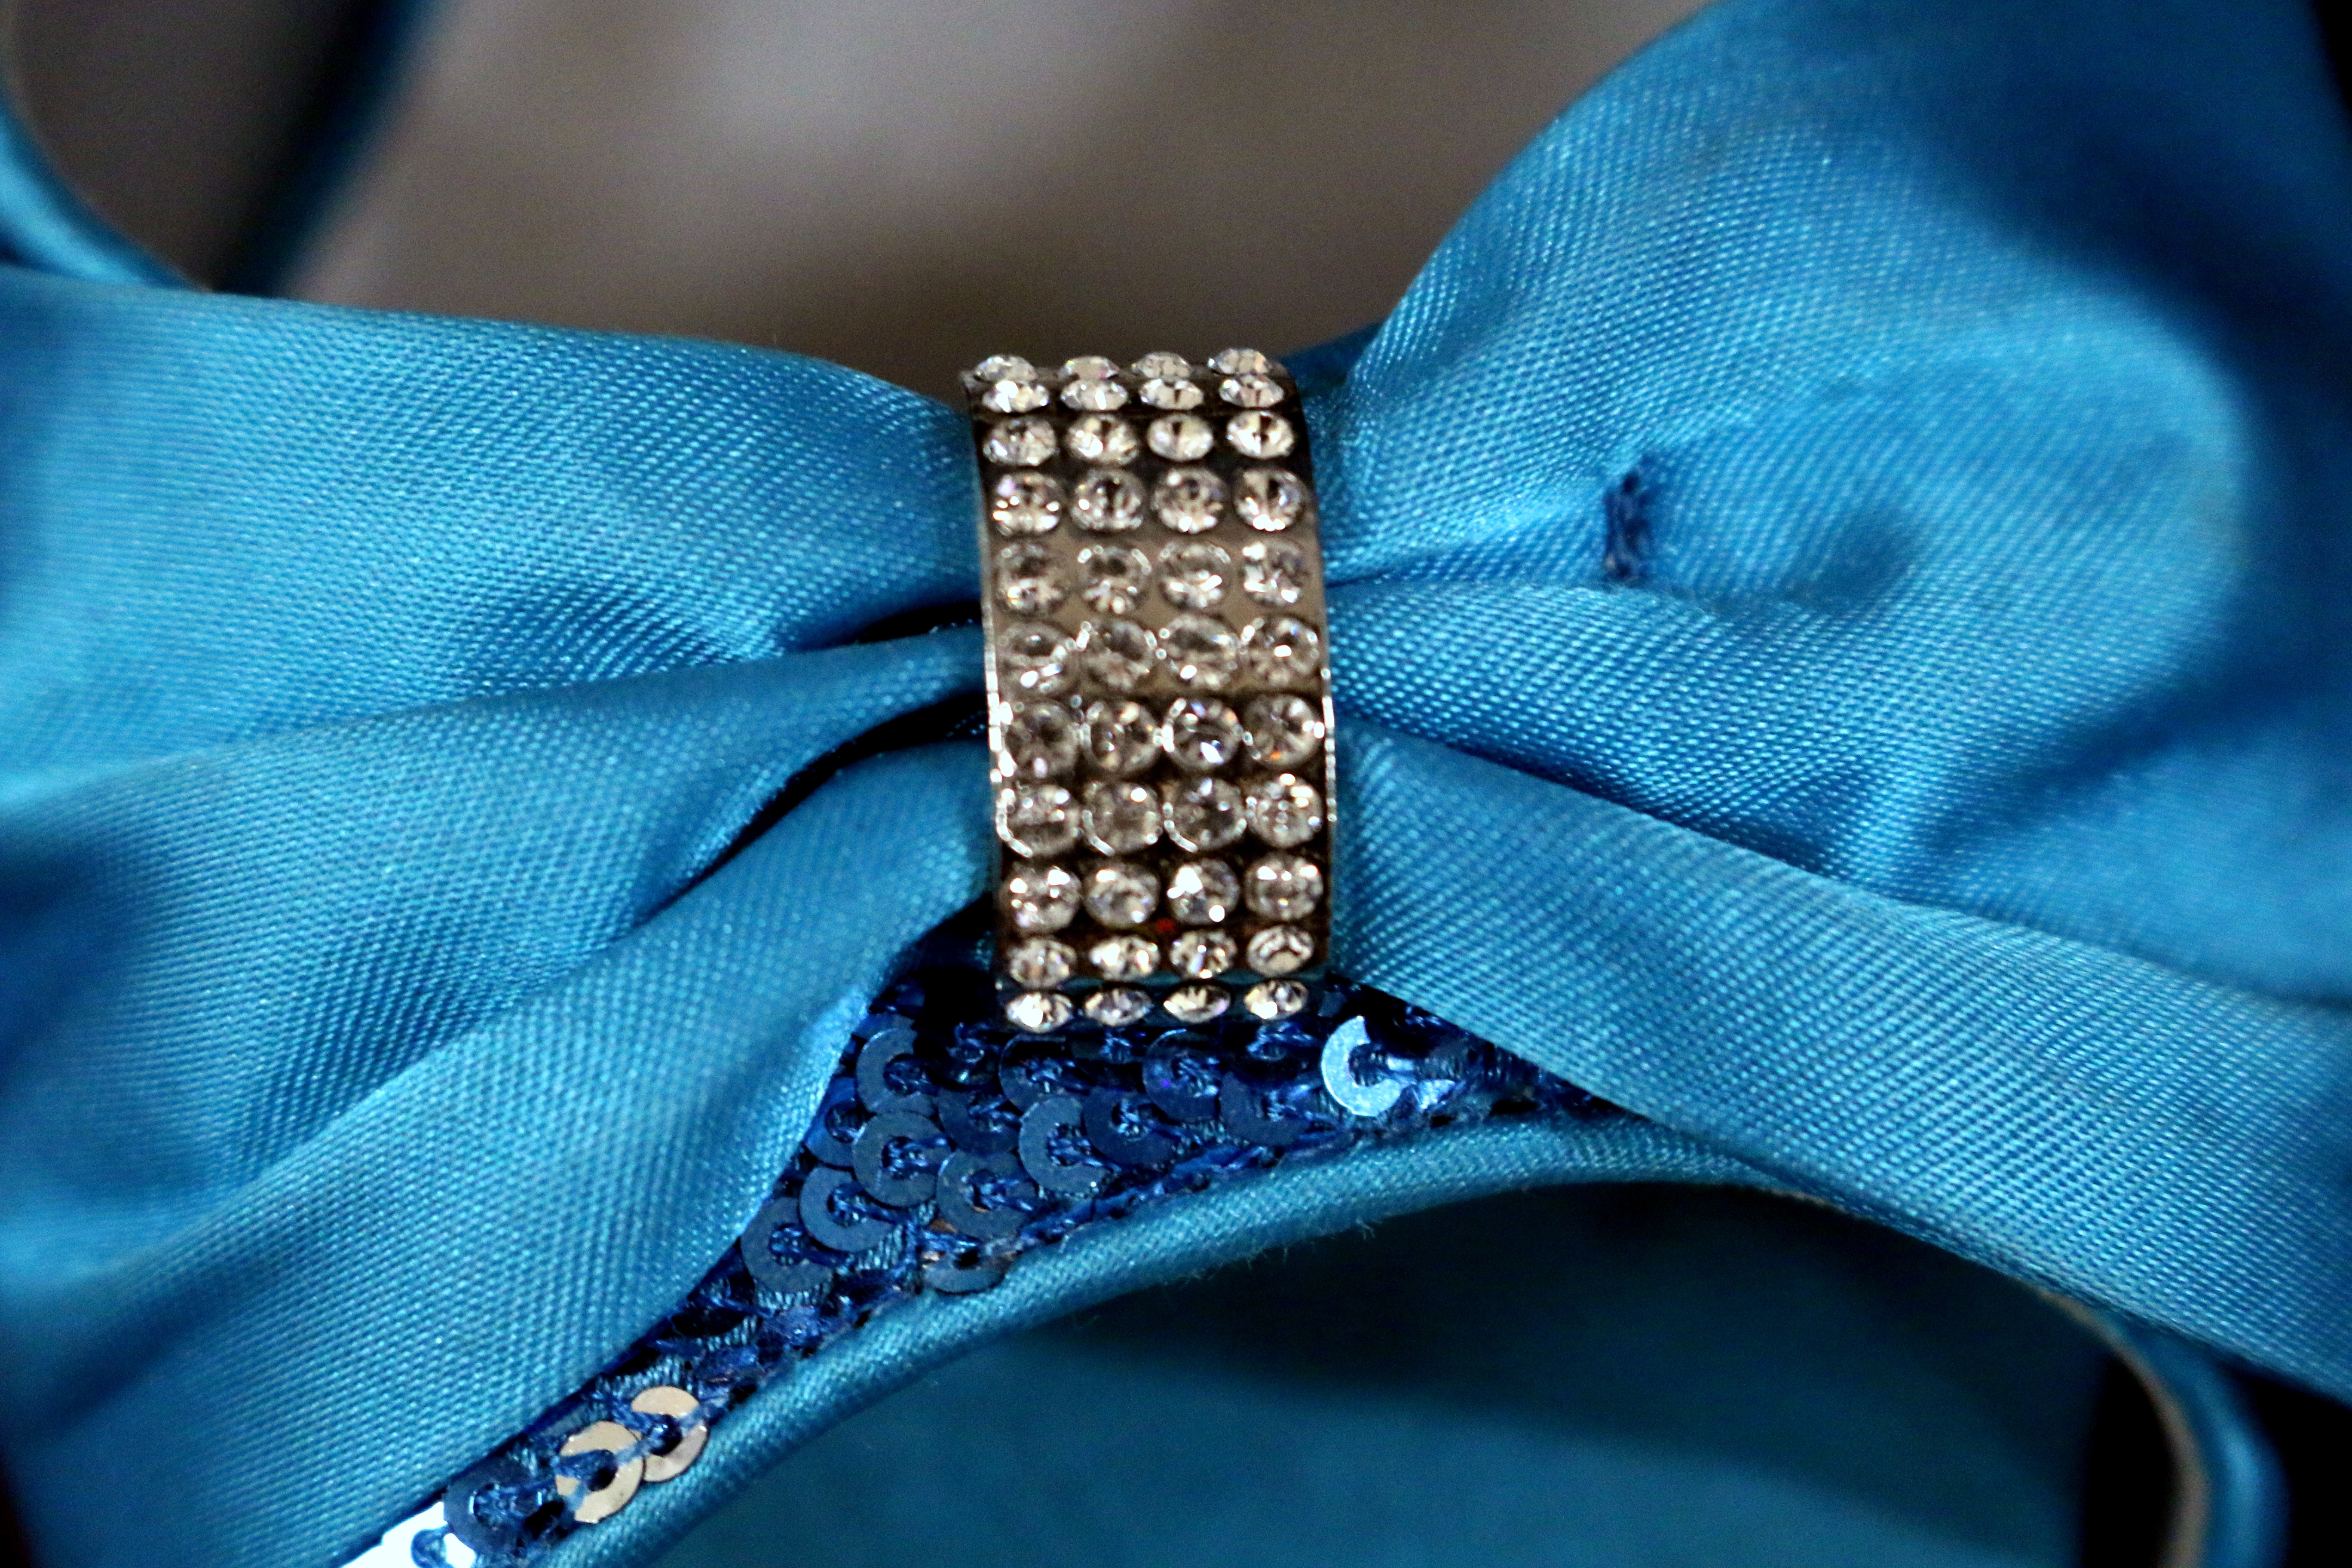
hand, shoe, blue, jewellery, bow, rhinestones, satin, sequins, necktie, fashion accessory